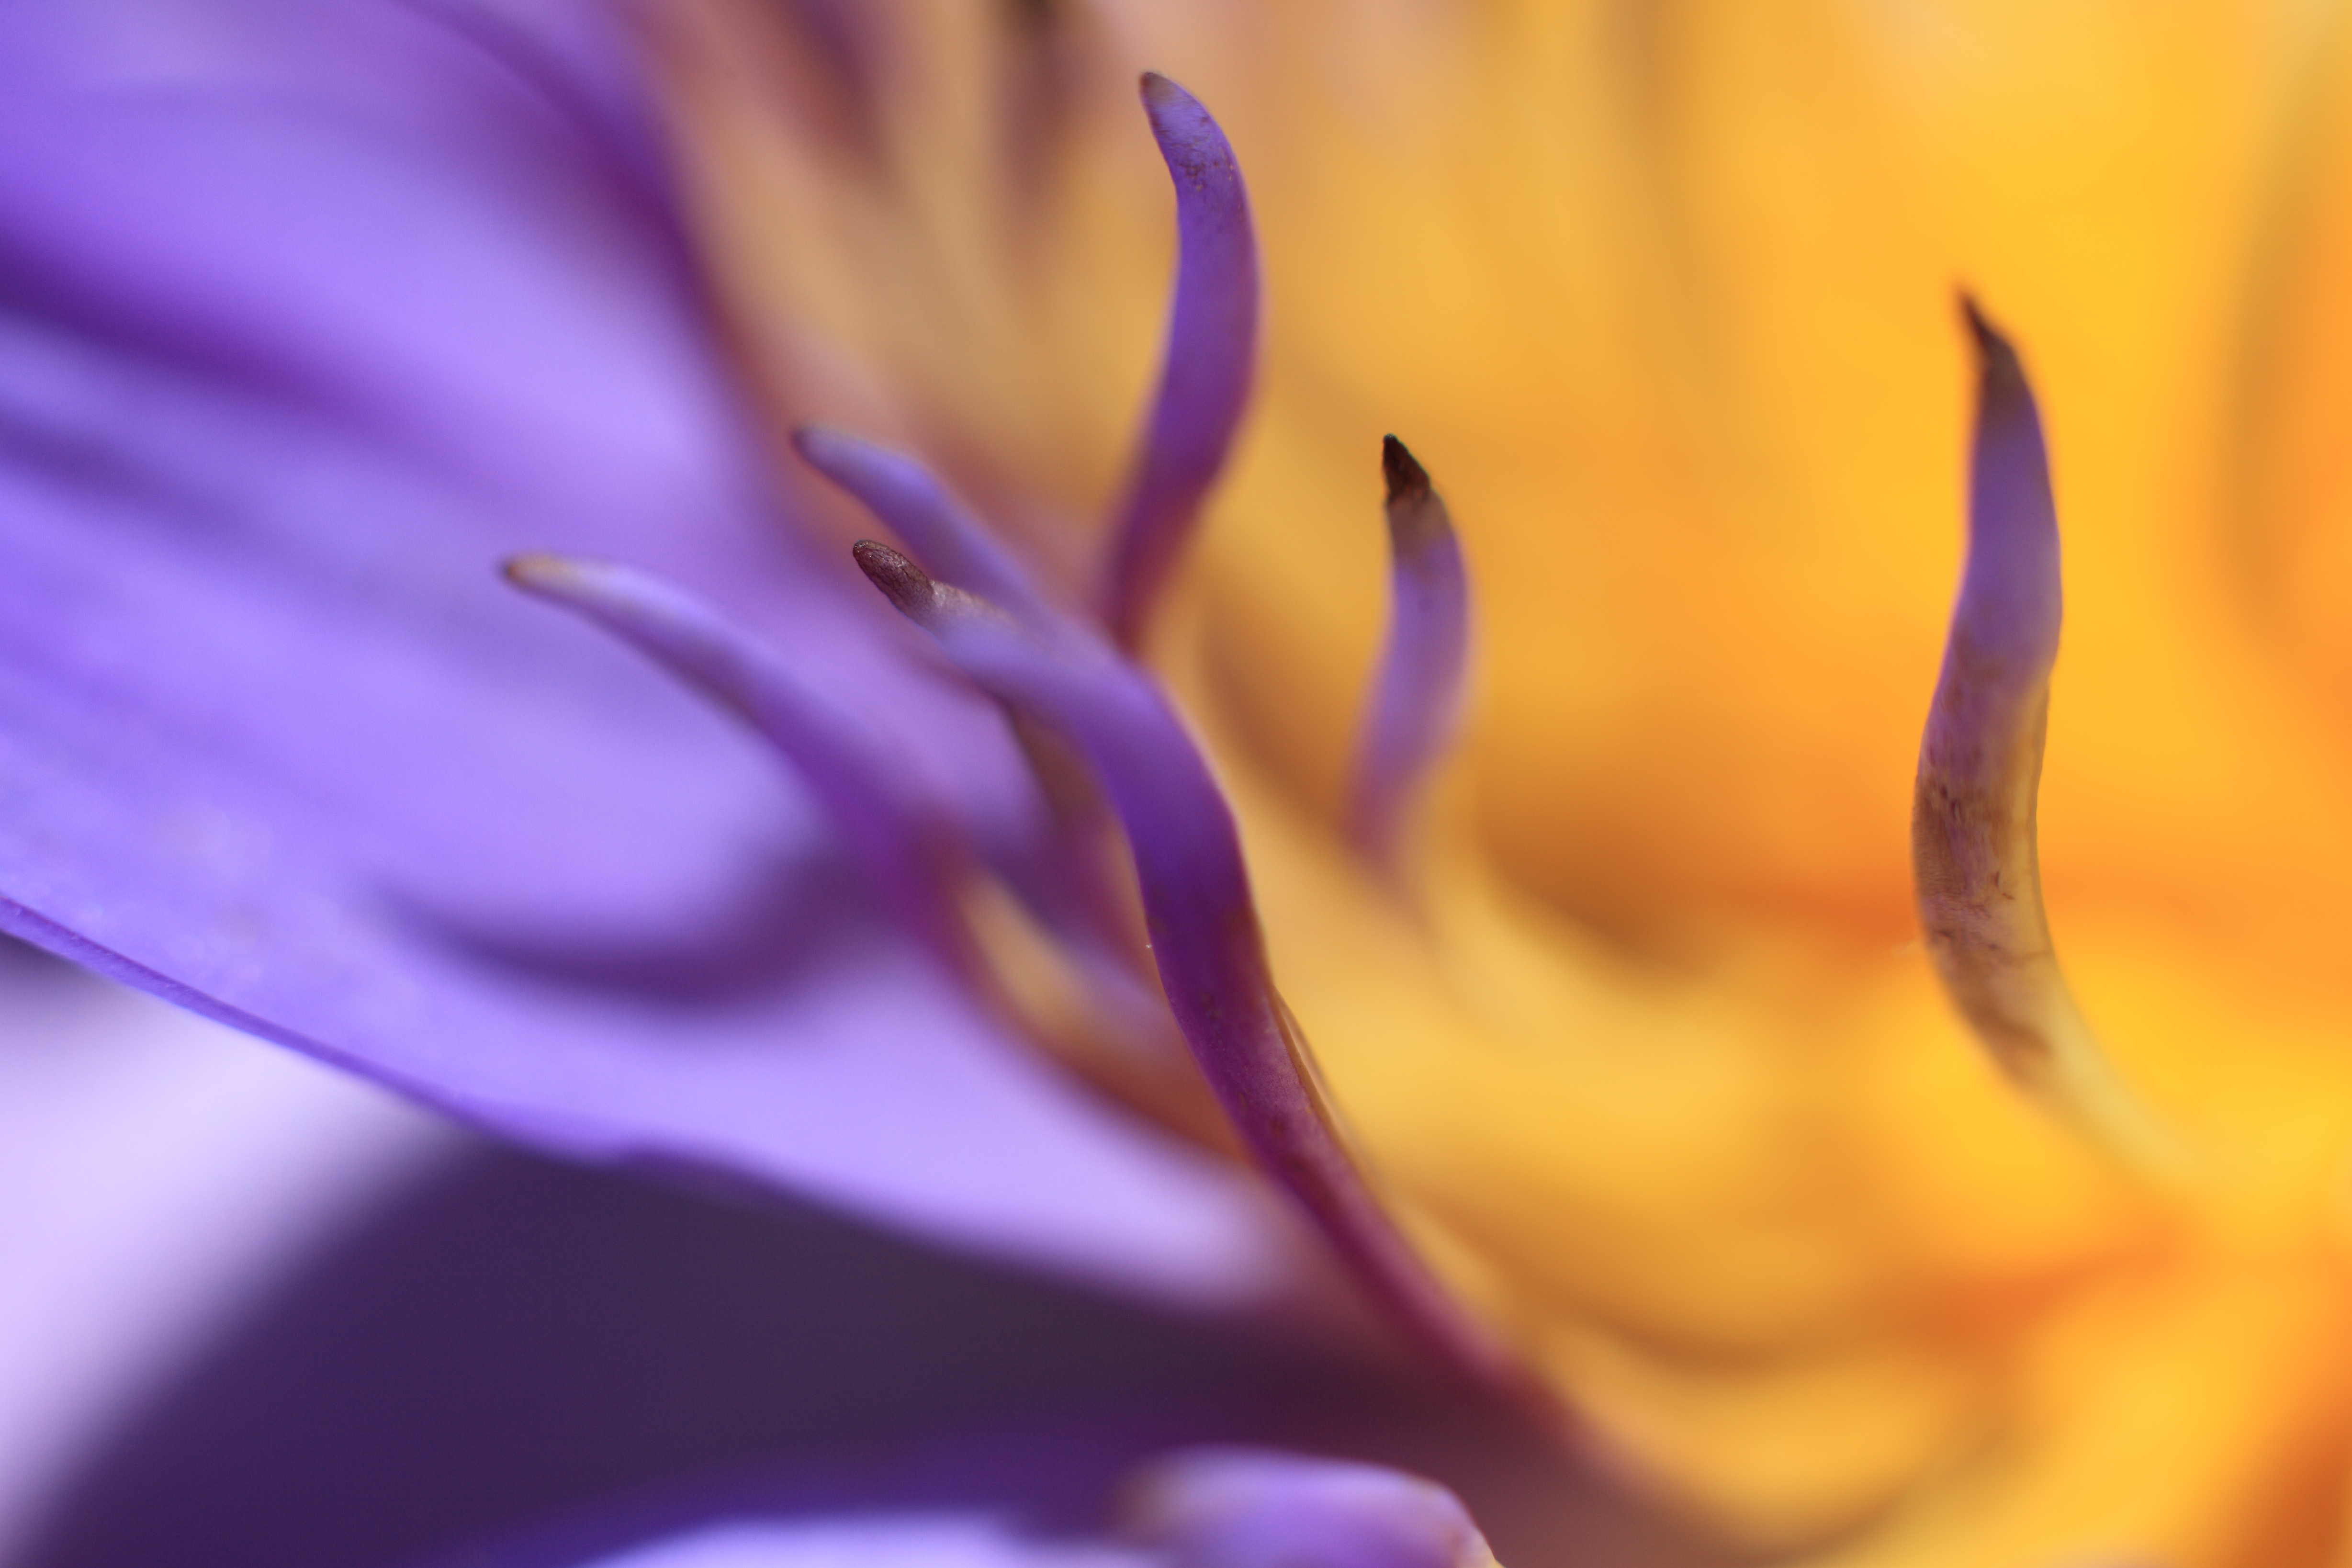
water, blossom, plant, photography, leaf, flower, purple, petal, high, blue, yellow, flora, close up, 5d, hires, lily, markii, hi, res, resolution, nymphaea, macro photography, flowering plant, plant stem, land plant